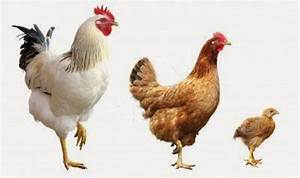
Label: chicken